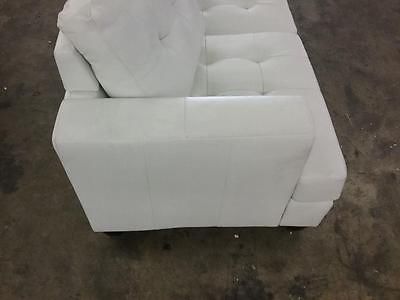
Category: sofa